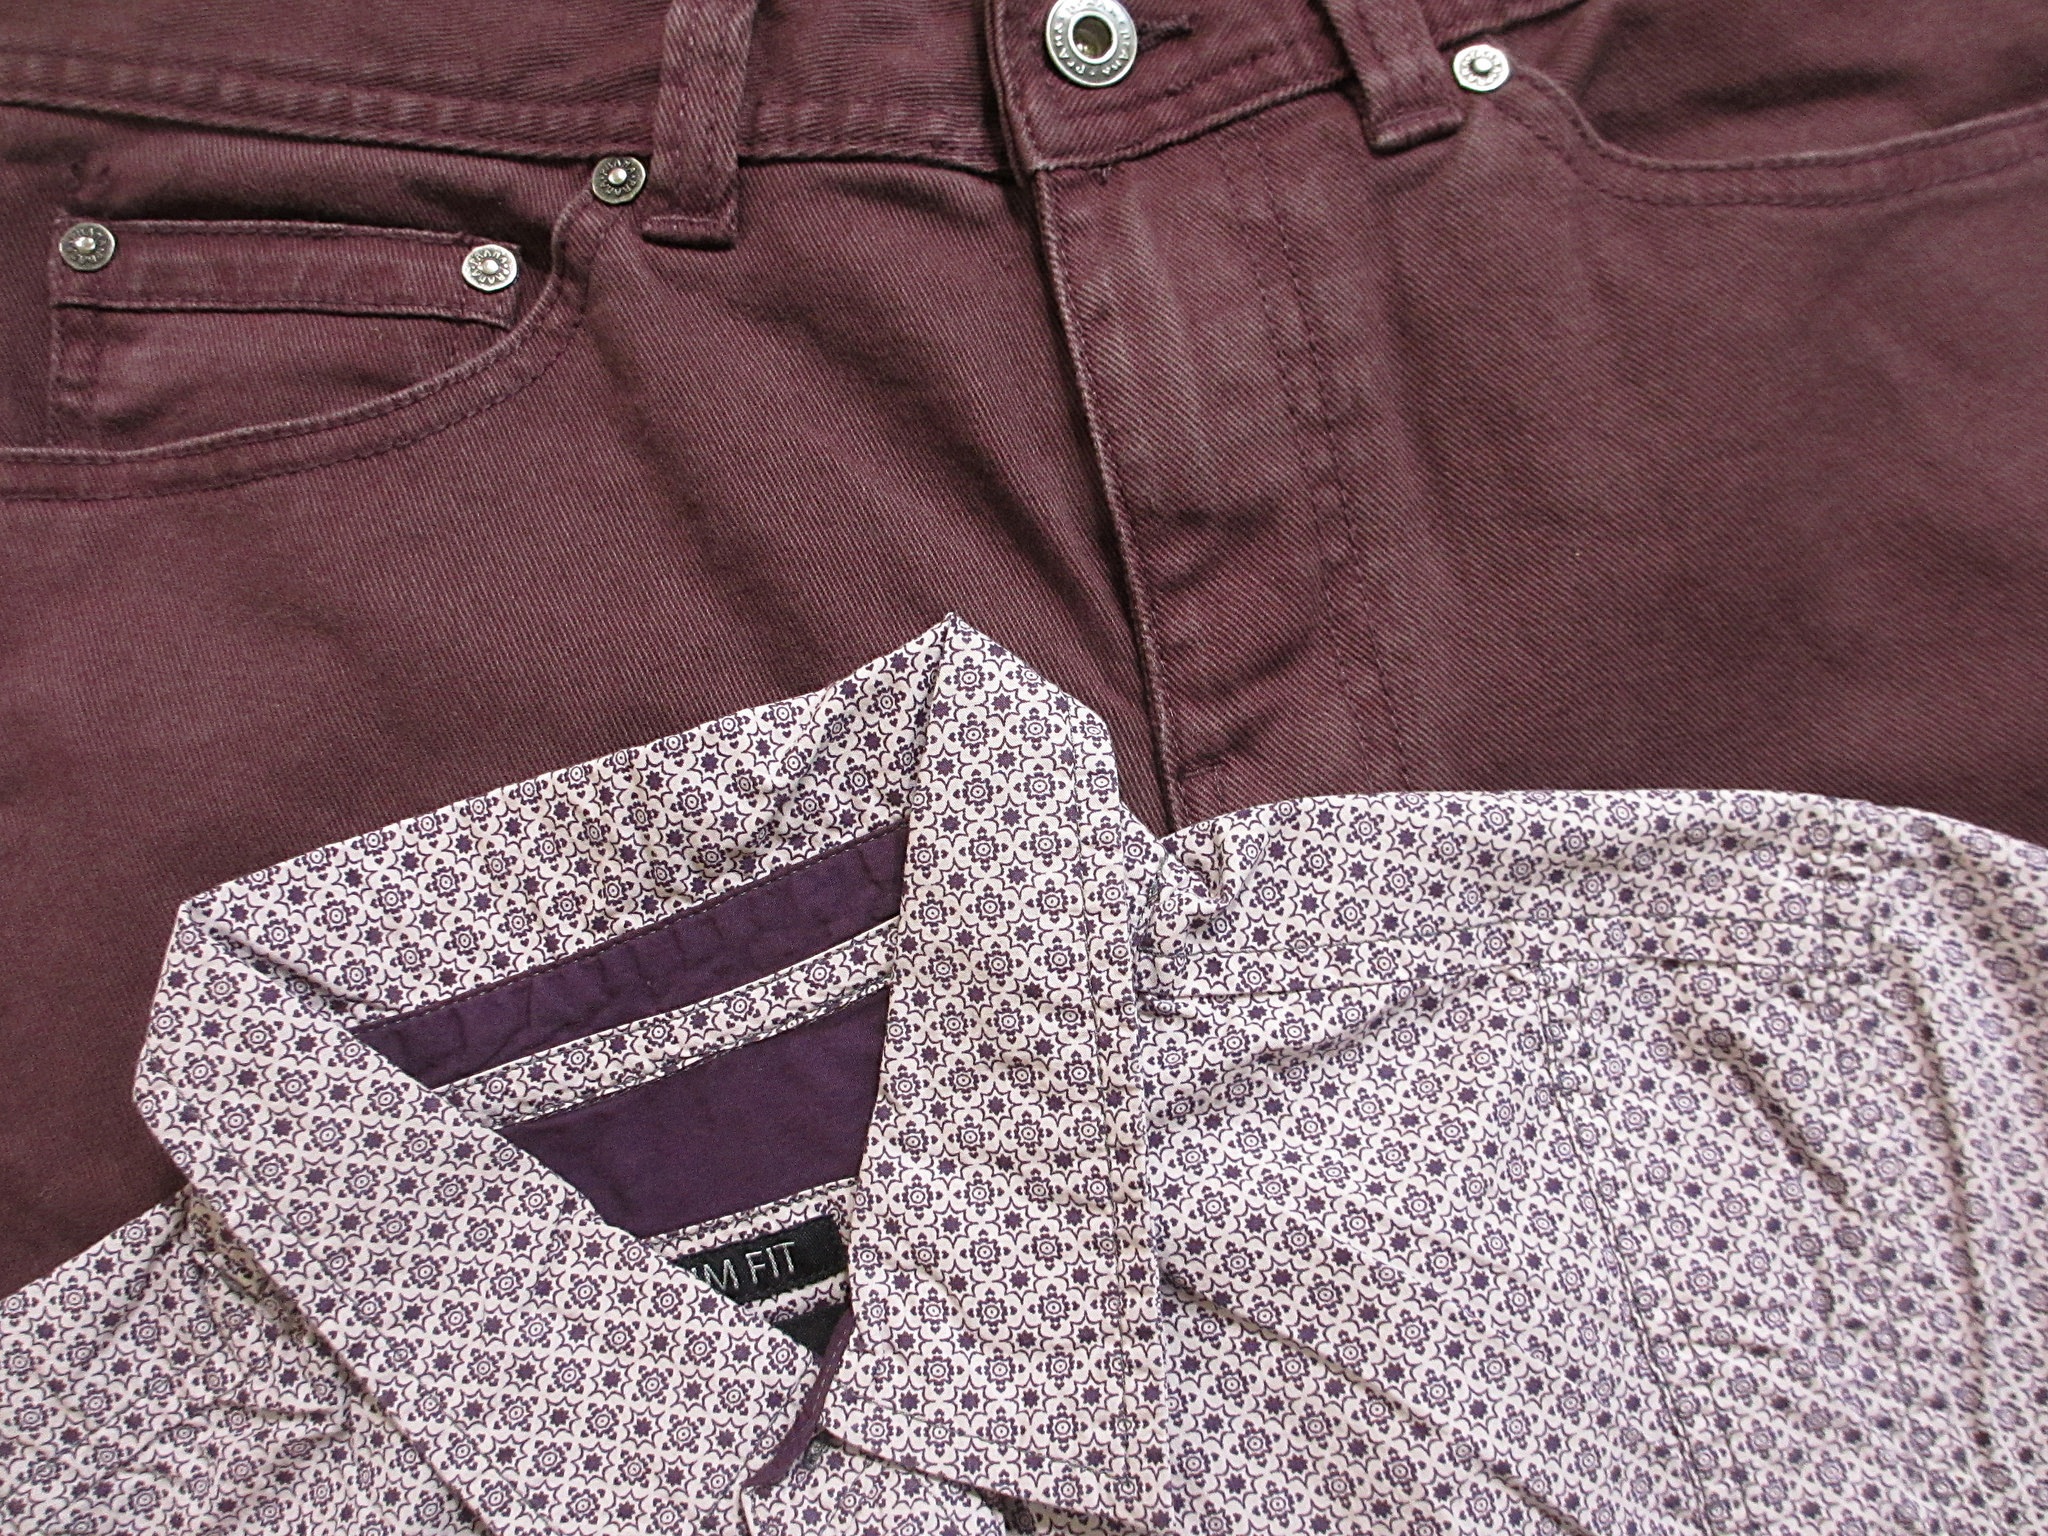
man, pattern, clothing, outerwear, material, shirt, pants, textile, pocket, sleeve